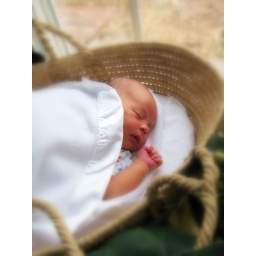
Reuben, just after coming home from the hospital, sunbathing in the window to cure his touch of jaundice.